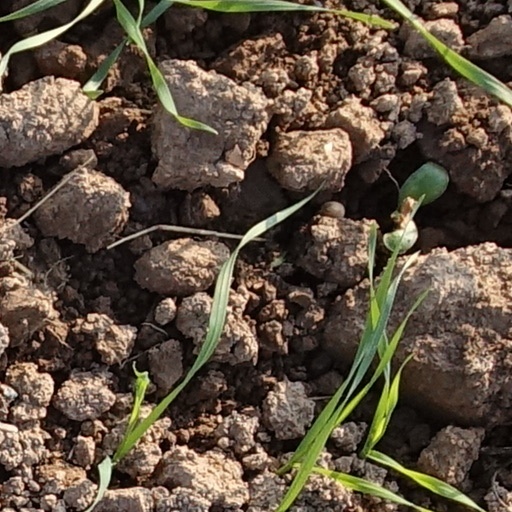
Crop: wheat